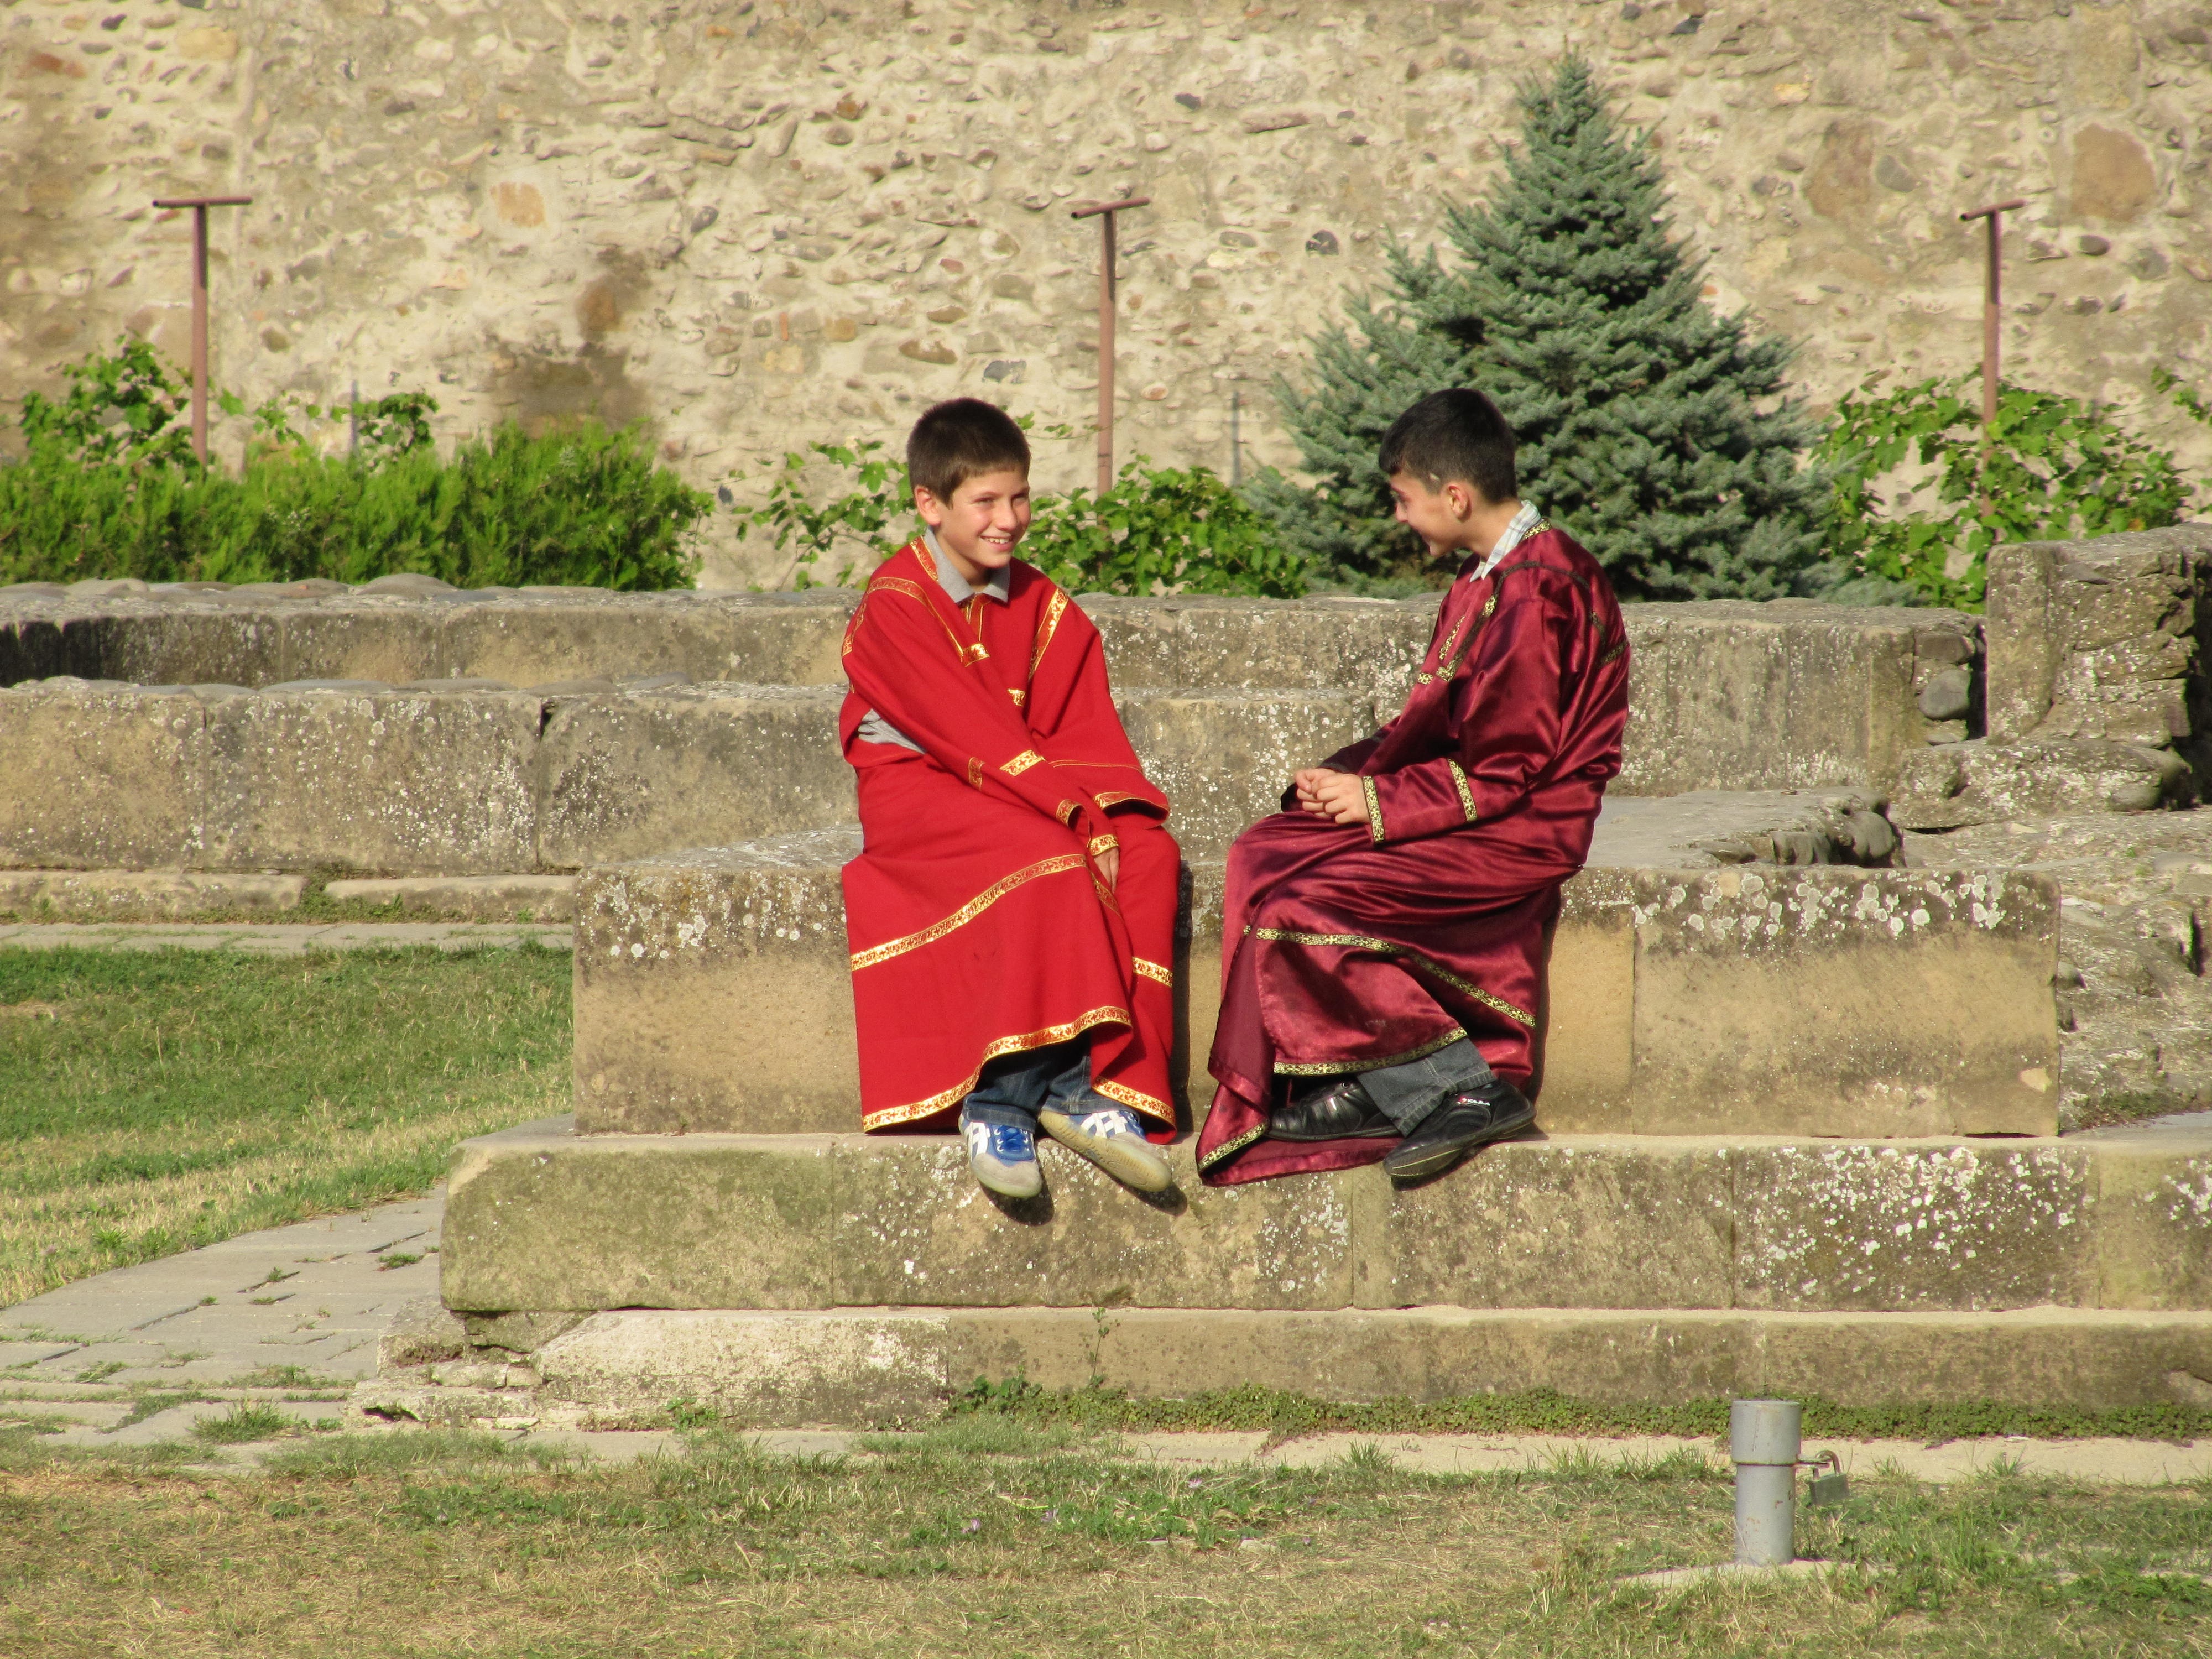
person, people, travel, cathedral, monastery, georgia, caucasus, human positions, stepantsminda